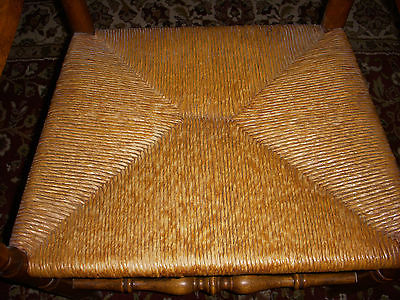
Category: chair